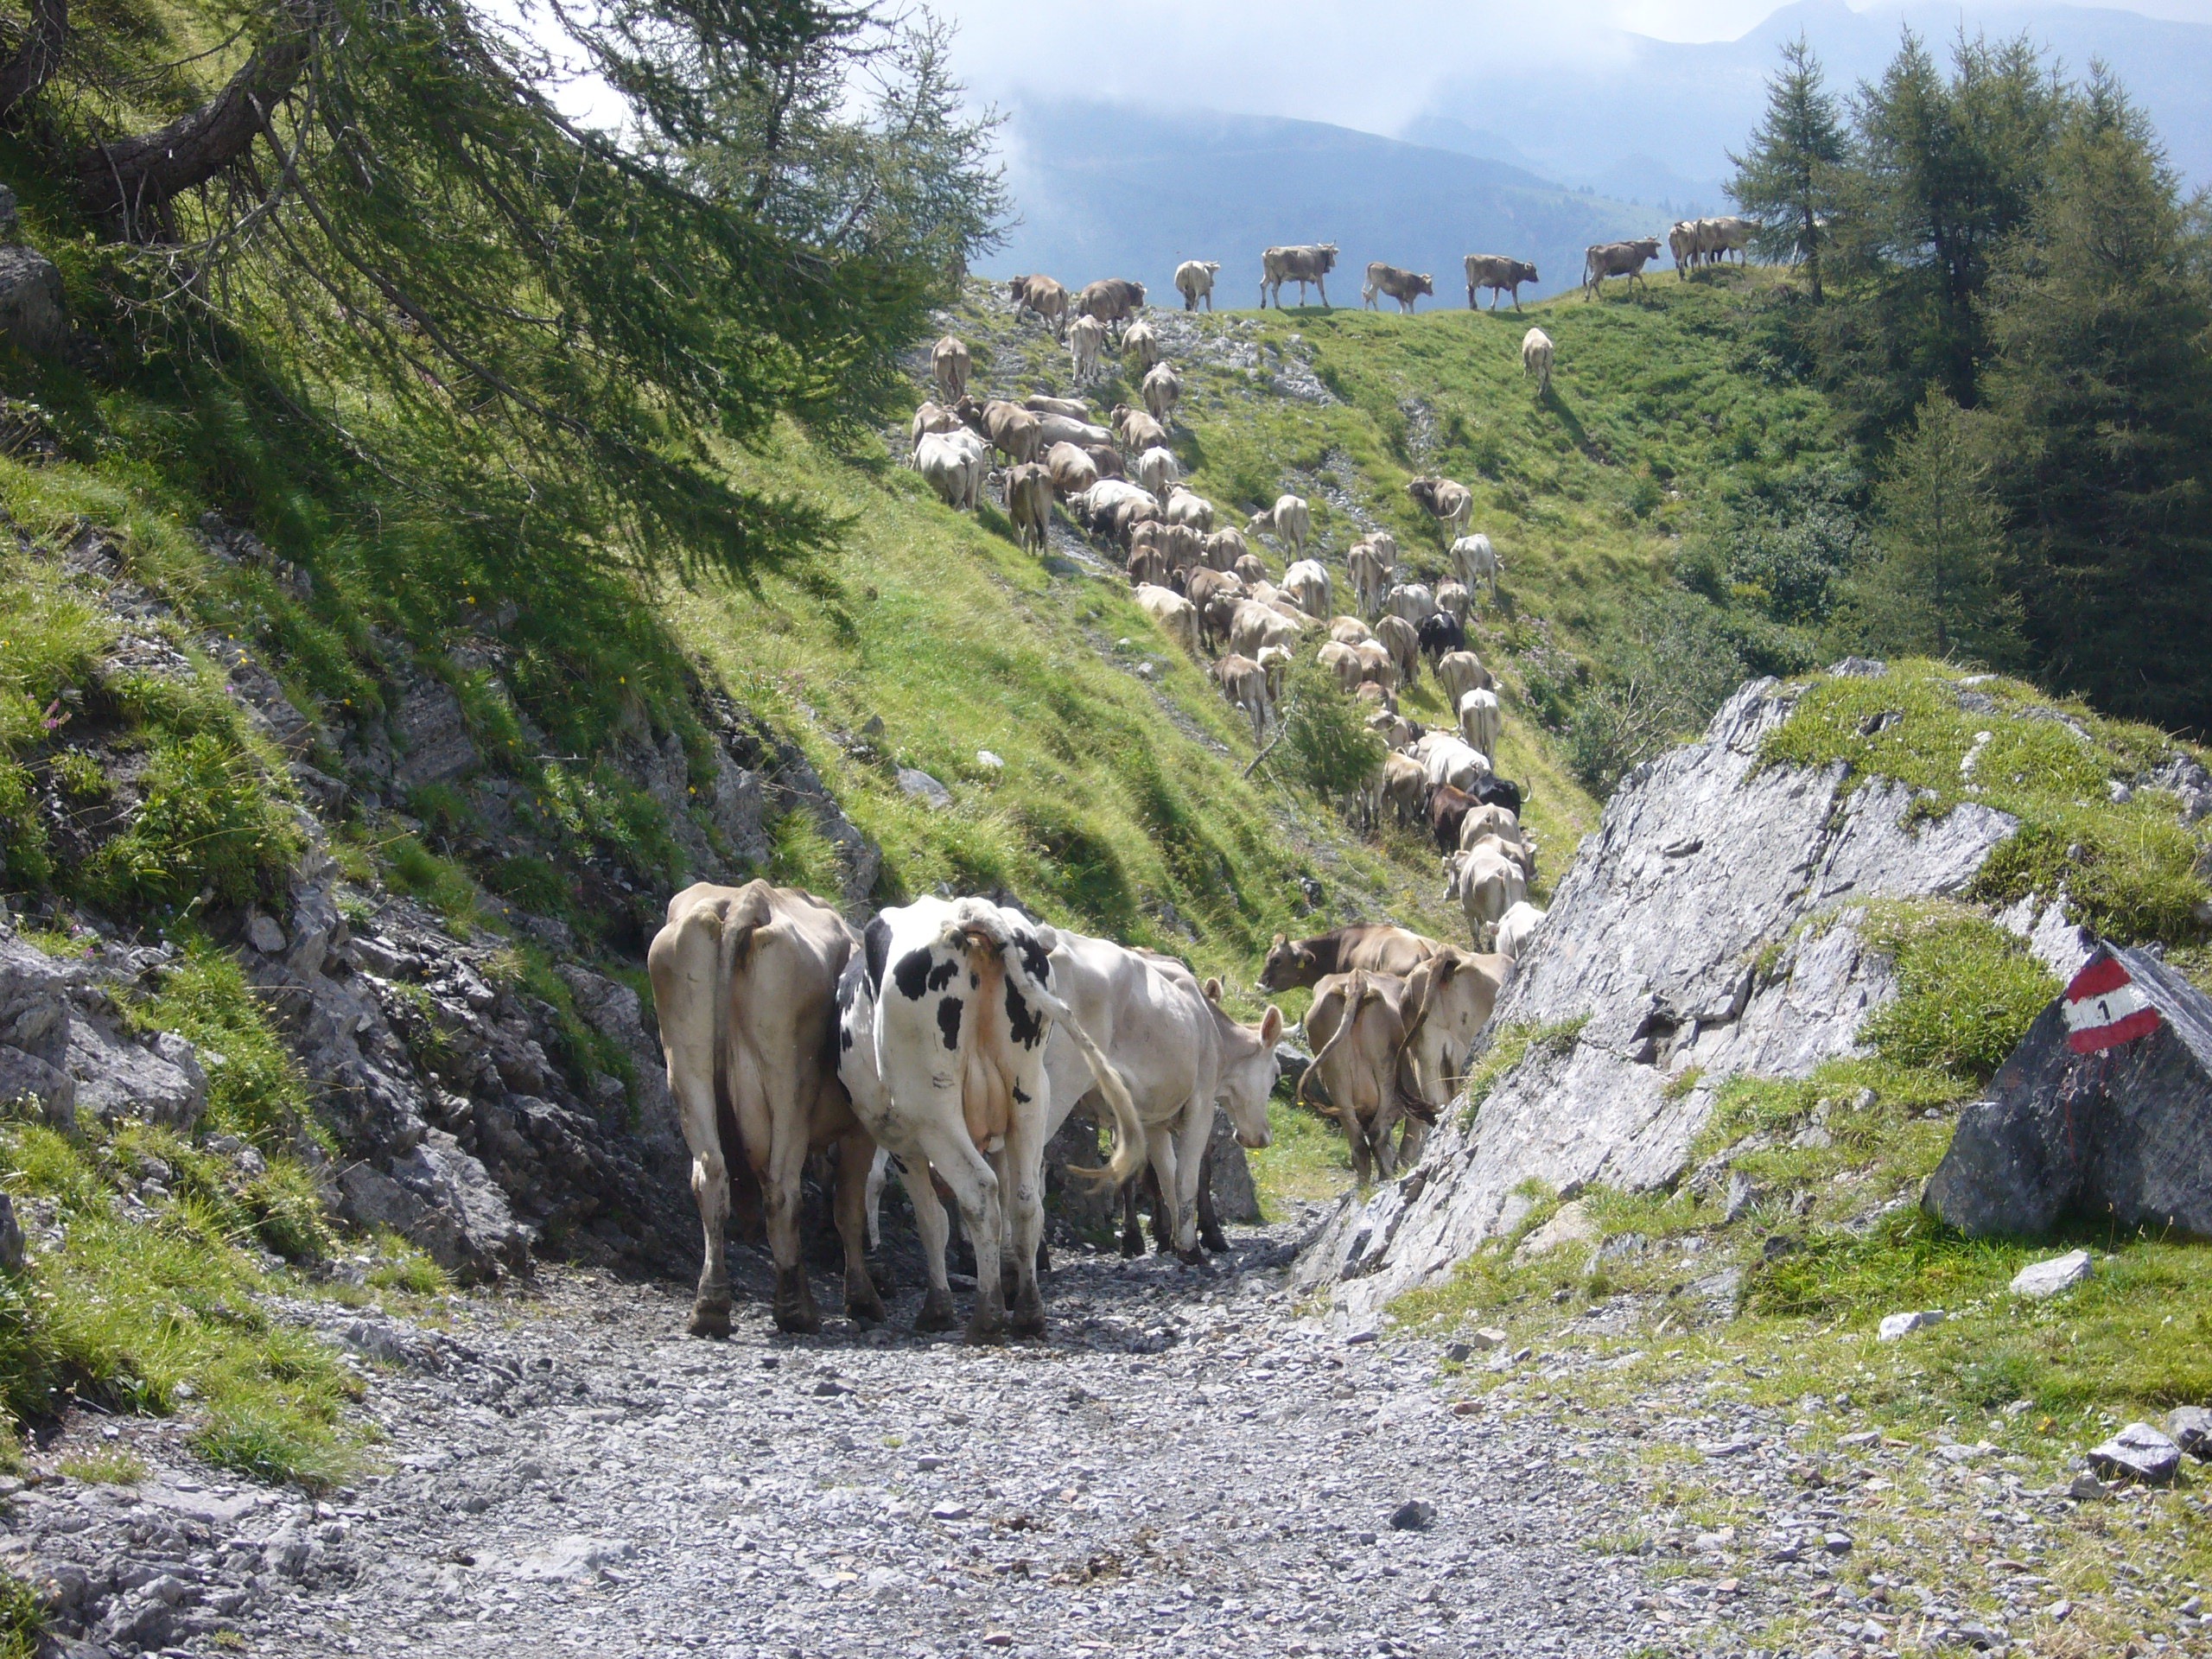
wilderness, walking, mountain, hiking, flower, adventure, mountain range, wildlife, cattle, pasture, cows, alps, yak, mountainous landforms